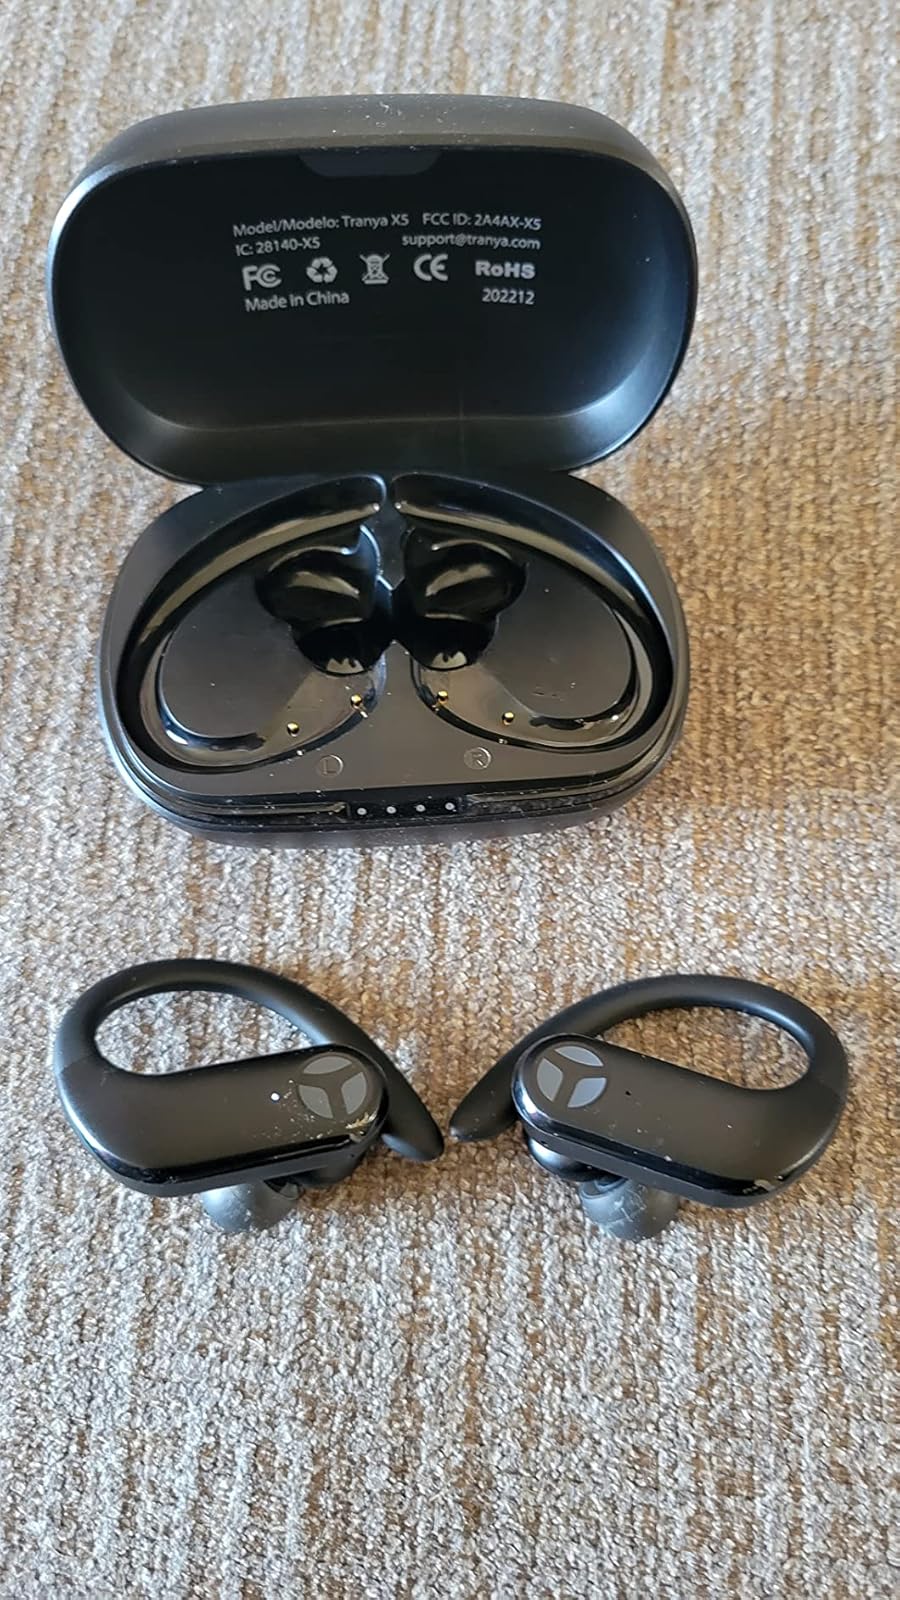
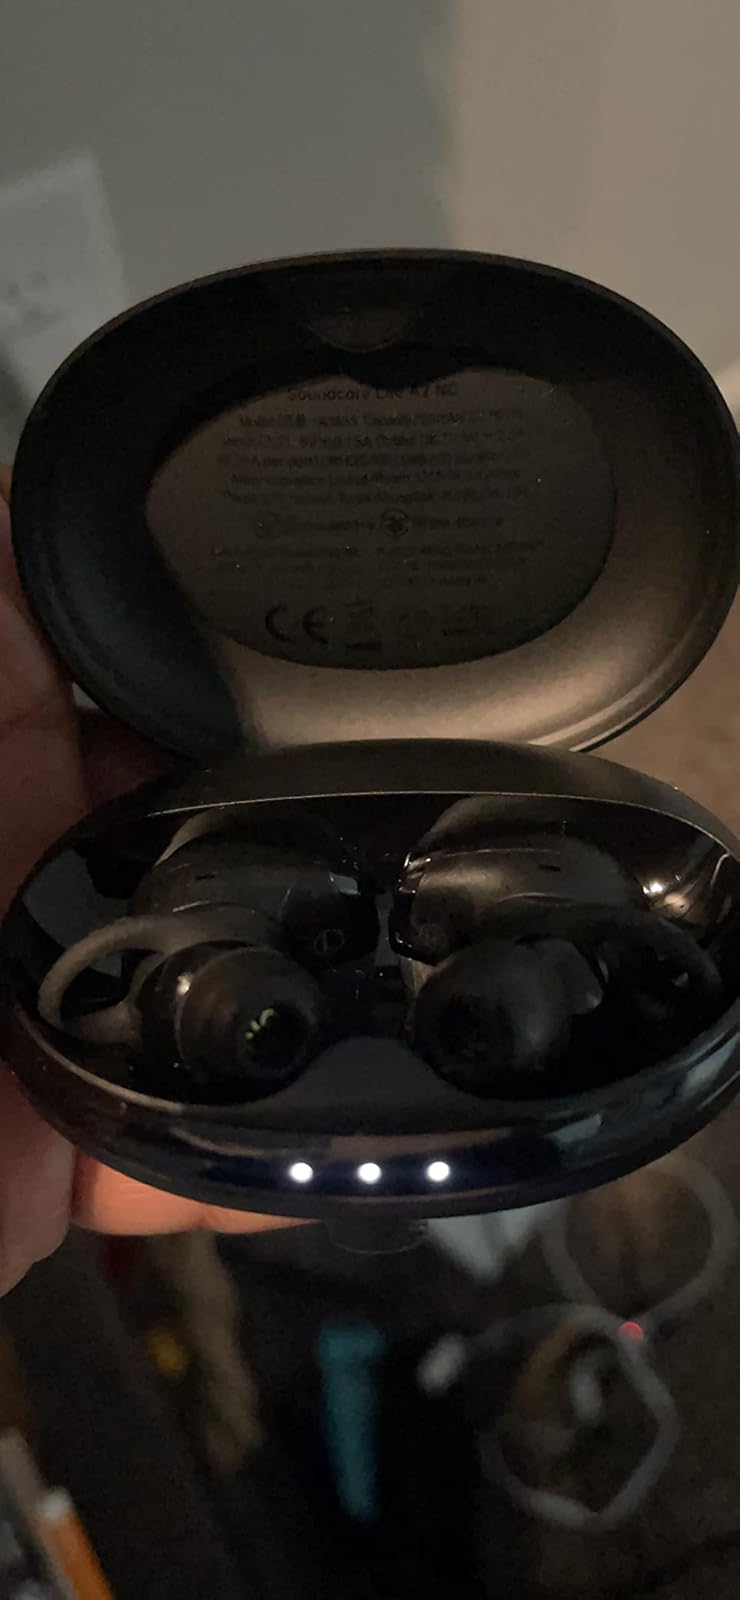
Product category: earbuds
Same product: no